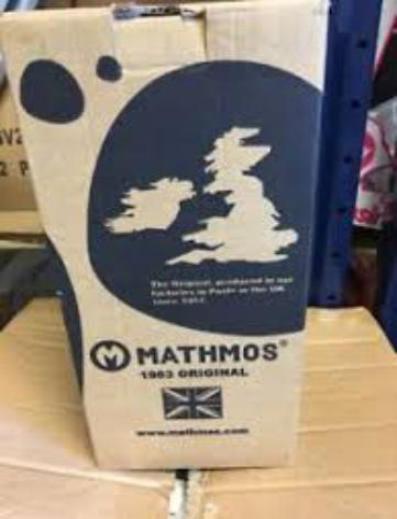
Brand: mathmos
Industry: Necessities